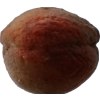
Label: peach